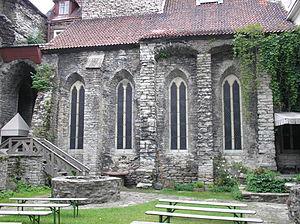
Le Monastère dominicain ou Monastère Sainte-Catherine est un musée situé dans un ancien monastère dans le quartier Vanalinn à Tallinn en Estonie.